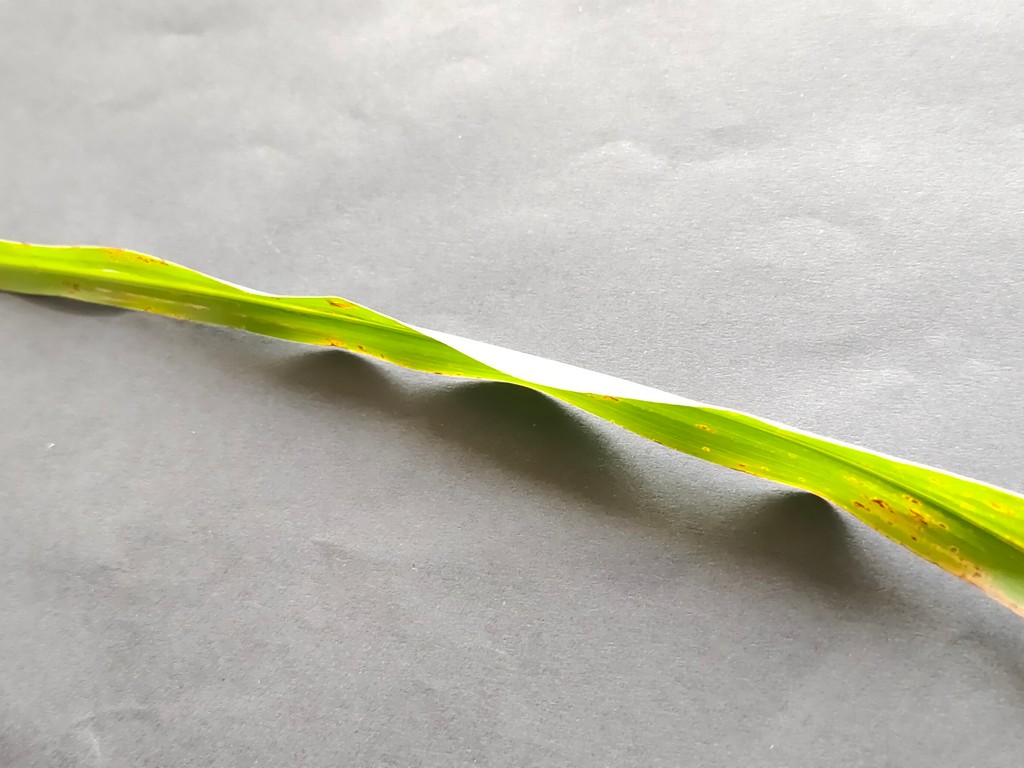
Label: Unhealthy